Bezaleel Wells

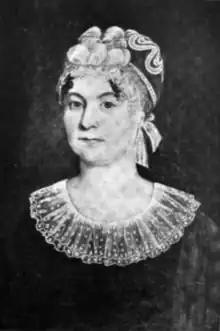
Painting of Sarah Griffith Wells by Stein,

Wells married Rebecca Reasteau. They had two children, but they died in childhood. His wife died in 1797. He married Sarah Griffith of Rockville, Maryland, in 1798. They had six sons and five daughters, including Francis, John B., Rebecca and Sarah. His wife died in 1839. His daughter Rebecca married Philander Chase Jr., son of Philander Chase. Wells was a senior warden at St. Paul's Episcopal Church.